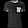
Label: T - shirt / top